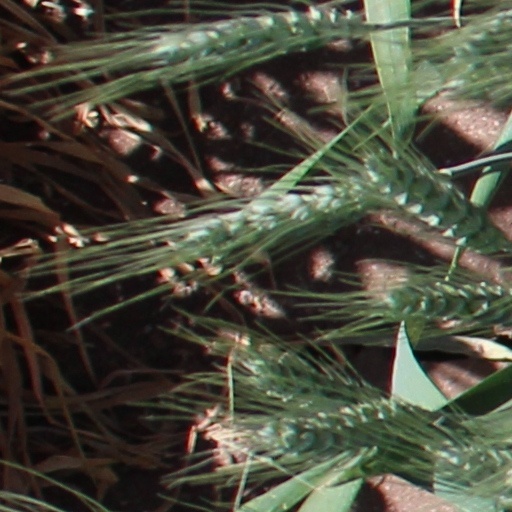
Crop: wheat